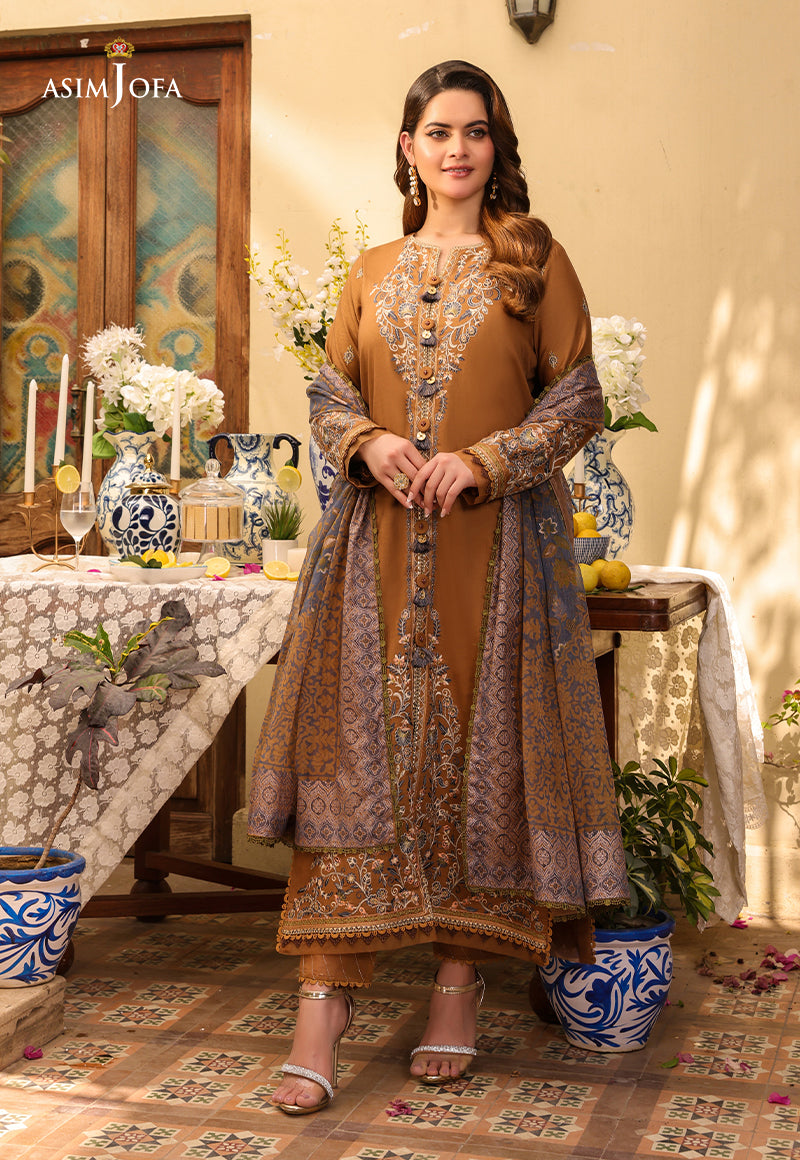
brown multi embroidered salwar suit